North West England

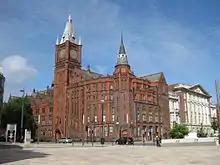

JD Sports is west of the Pilsworth Interchange of the M66 in Unsworth south of Bury; Birthdays is west of the Heap Bridge Interchange; Tetrosyl Group Ltd, UK maker of car care products are at Walmersley, off the A56 and also at junction 2 (A58) of the M66. At A6053/A56 junction in Redvales, to the south of Bury is Melba Swintex, a main supplier of street furniture—traffic cones and barriers, claiming to be a world leader. Milliken make airbags on the A58, south-west of Bury.